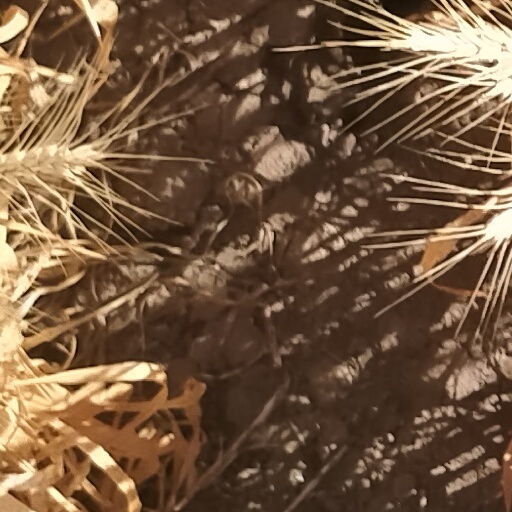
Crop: wheat